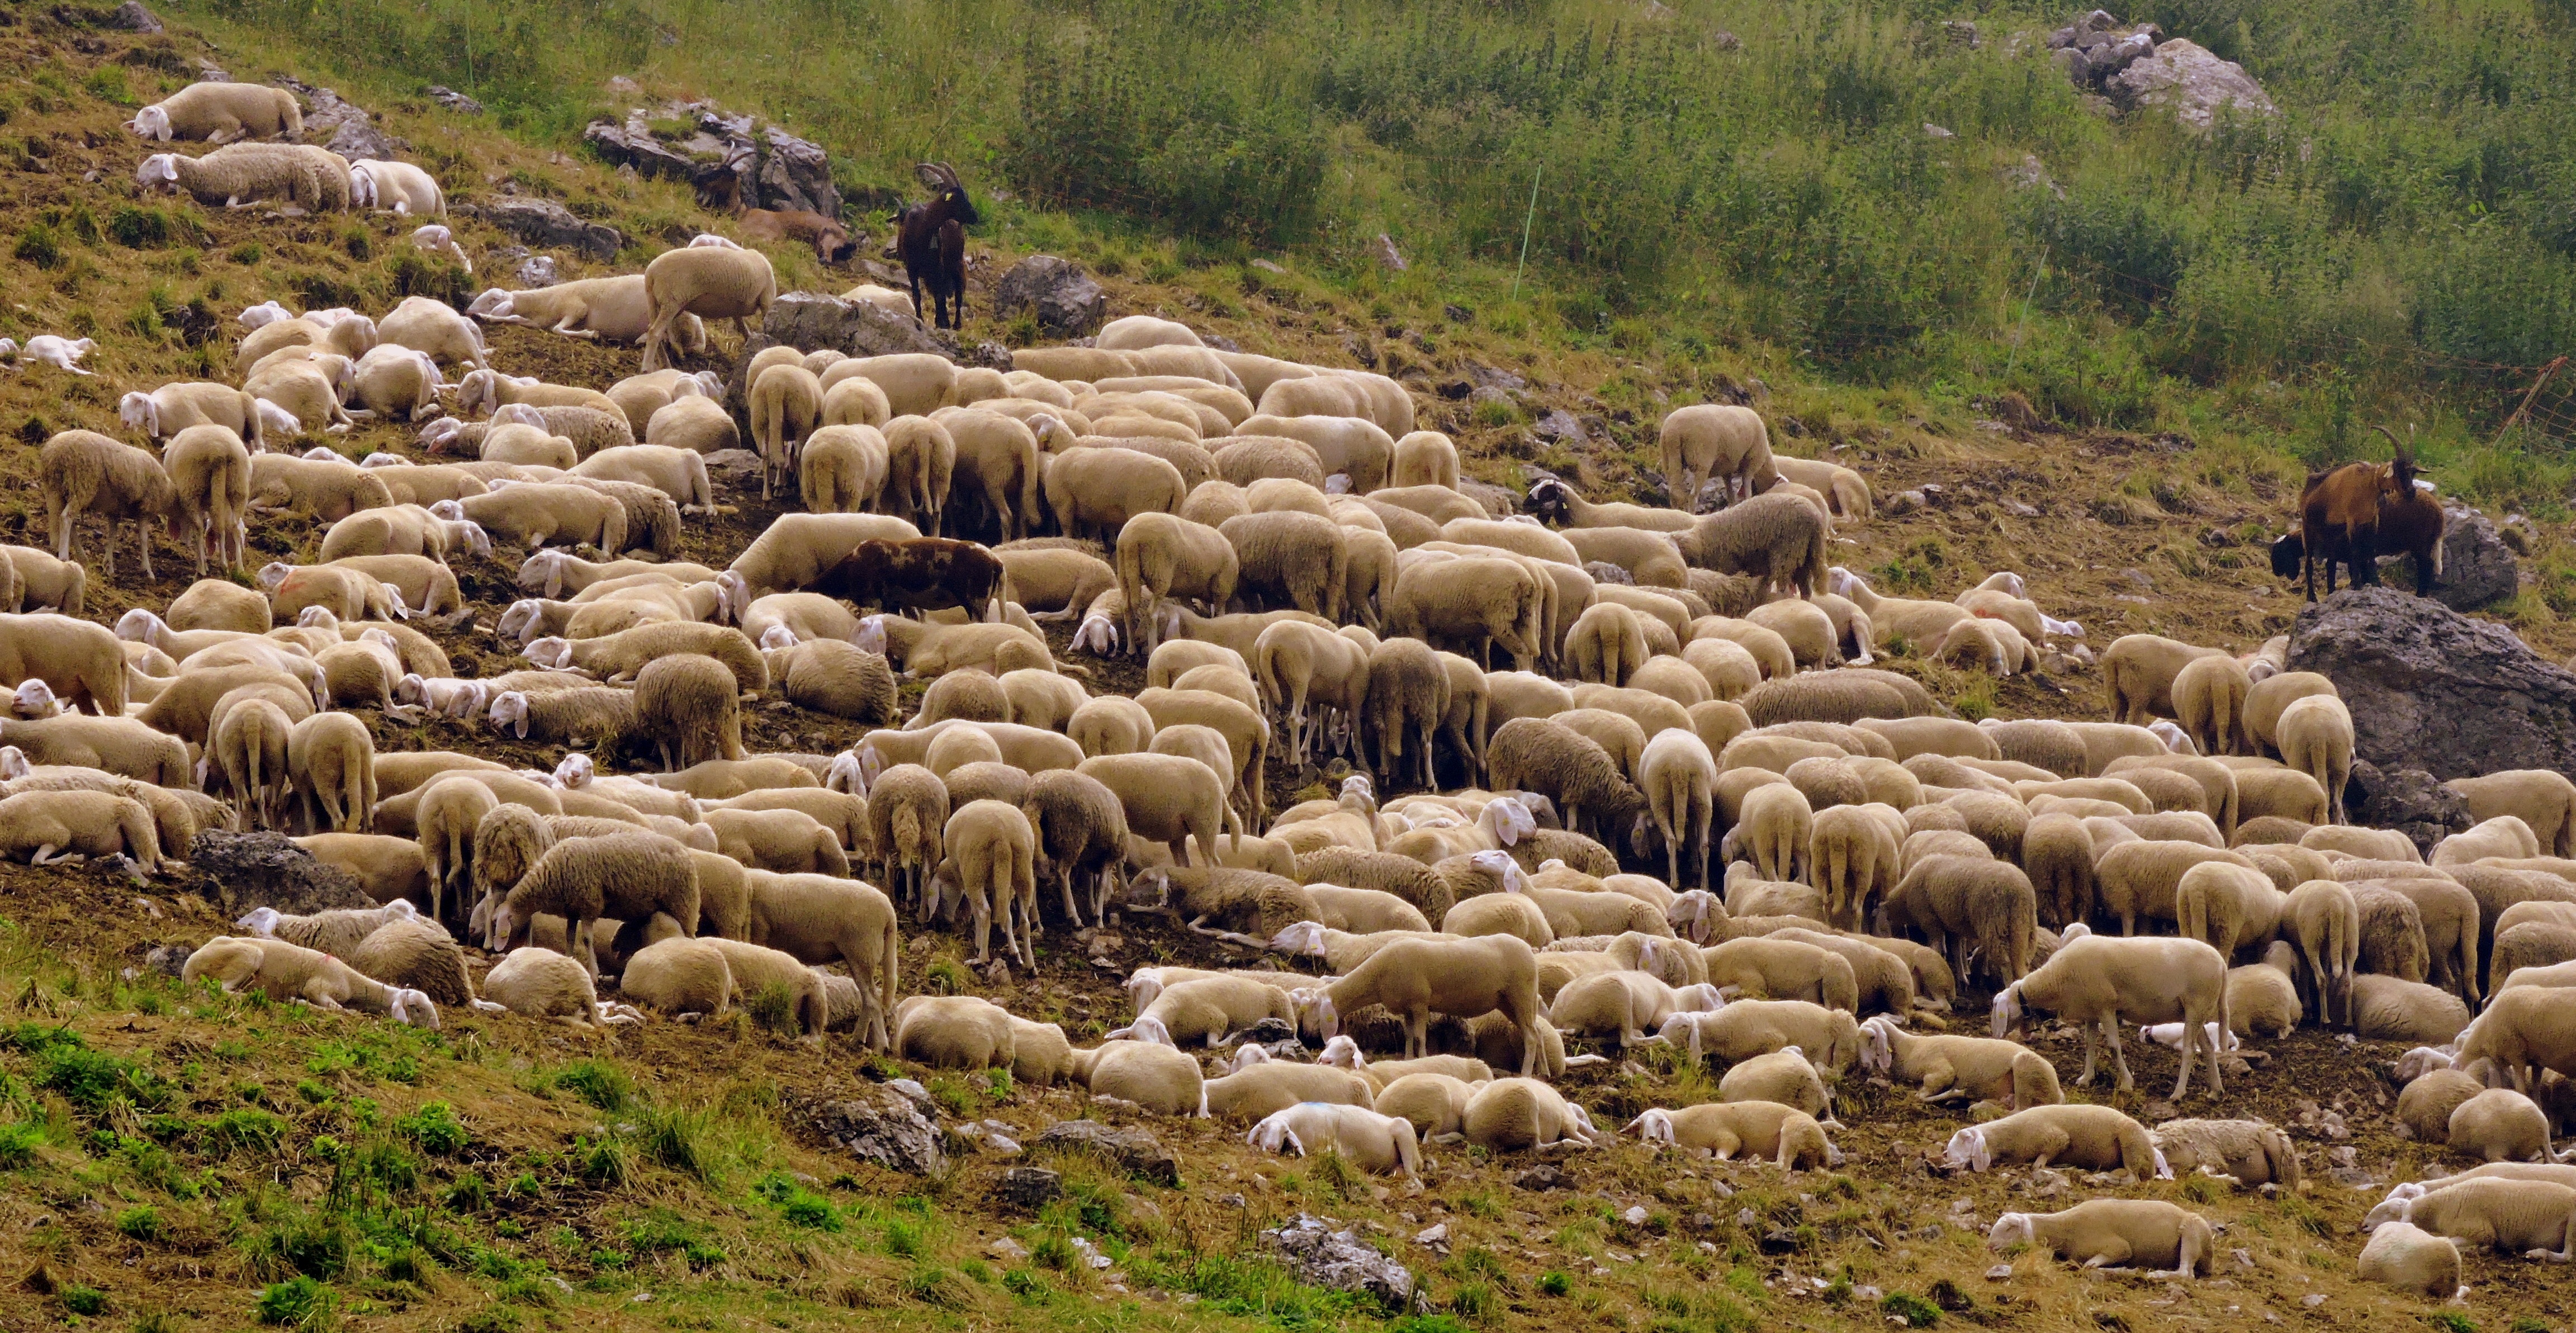
grass, field, animal, flock, green, herd, pasture, grazing, sheep, mammal, fauna, shepherd, prato, grassland, sheeps, capra, goatherd, cow goat family